Sybil Brand Institute

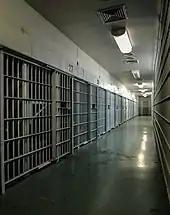
A cell block at Sybil Brand Institute

The Sybil Brand Institute is a disused women's jail in Monterey Park, Los Angeles County, California. It is named for 20th century jail conditions activist Sybil Brand.